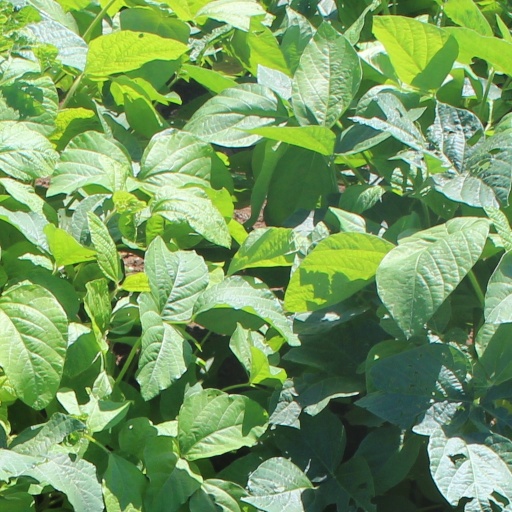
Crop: soybean